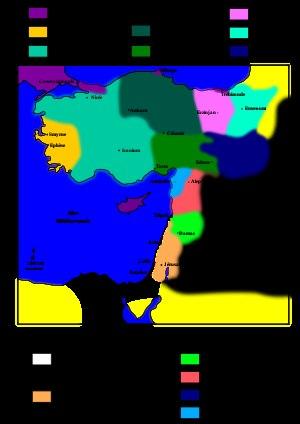
La première croisade s'est déroulée de 1096 à 1099 à la suite, entre autres, du refus intervenu en 1078 des Turcs seldjoukides de laisser libre le passage aux pèlerins chrétiens vers Jérusalem. Cette croisade s'achève par la reprise de Jérusalem et la création du royaume chrétien de Jérusalem.
L'Empire seldjoukide ou Grand Empire des Seldjoukides était un empire turco-perse du Moyen Âge central, qui régnait sur une vaste zone s'étendant de l'Hindou Kouch en Asie centrale à l'Anatolie.